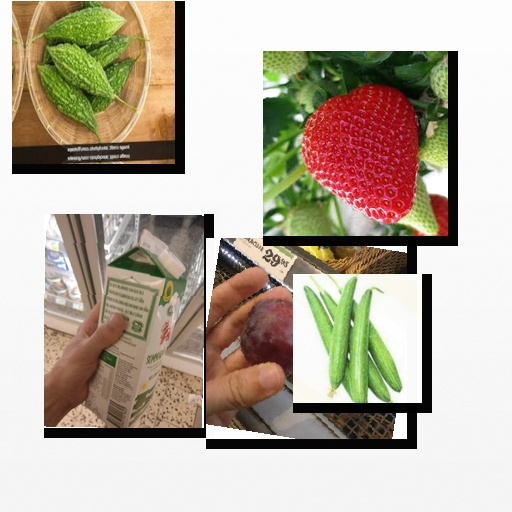
Food items: milk, strawberry, sponge_gourd, bitter_gourd, plum